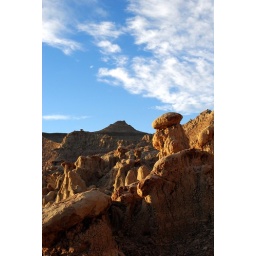
A small cut in the hill leaves a wall of strange shapes and textures.